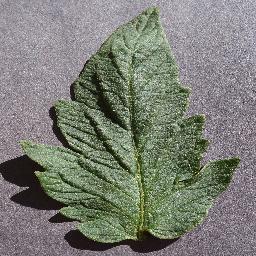
Label: Tomato___healthy